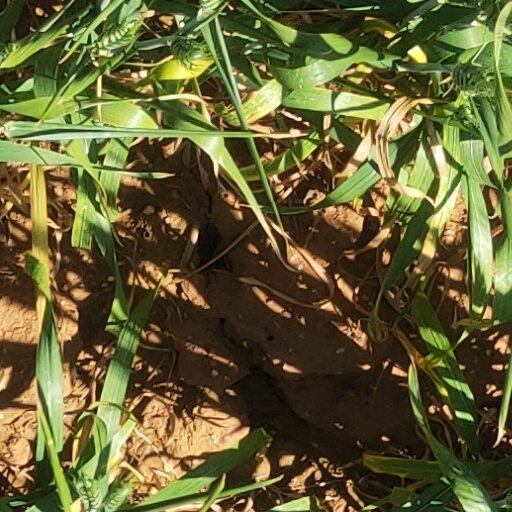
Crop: wheat